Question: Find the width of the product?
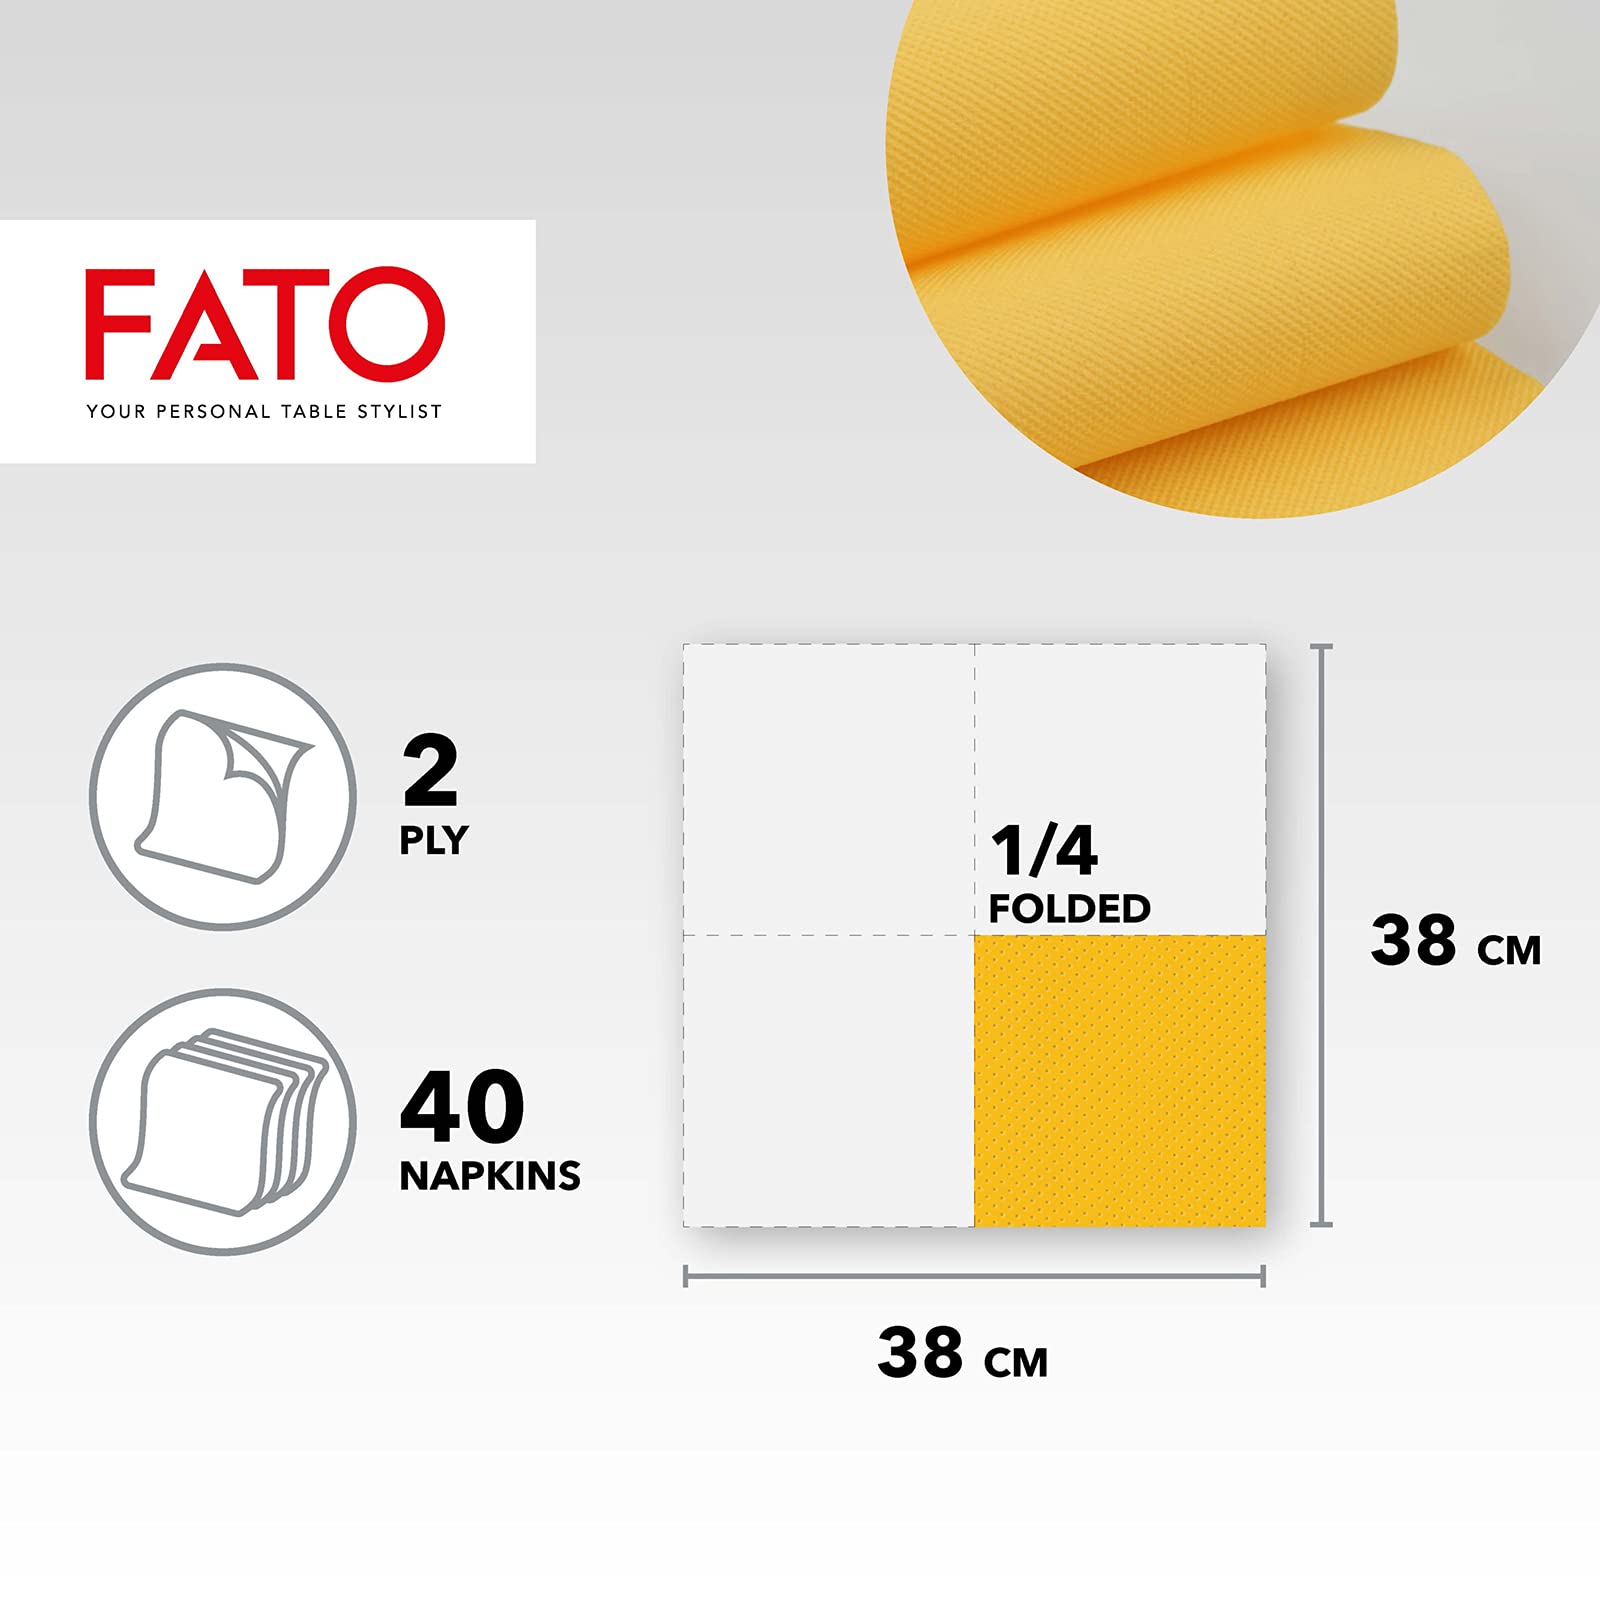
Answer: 38.0 centimetre